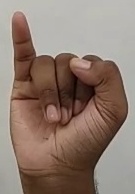
ASL sign: I